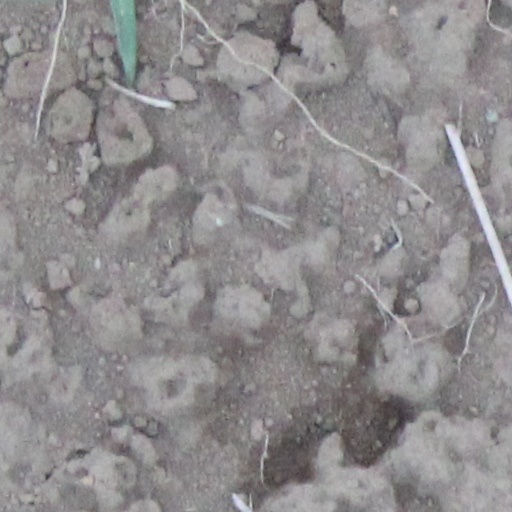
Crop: wheat